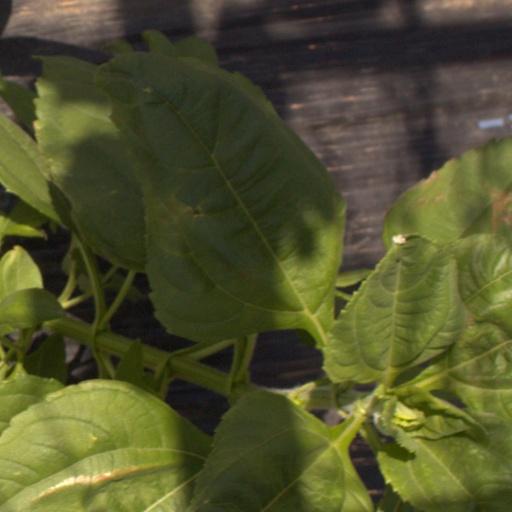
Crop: Jerusalem artichoke